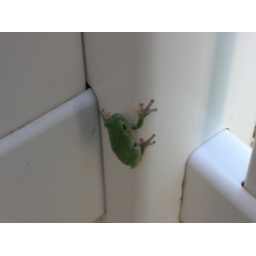
This cute little guy stopped by as we were doing the sand and water table.